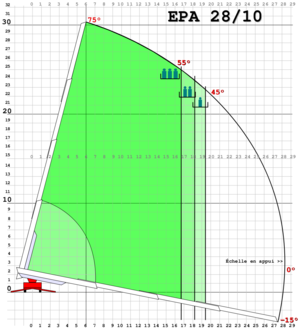
Grille de calcul de portée pour une EPA camiva 28/10
La grande échelle, aussi appelée échelle aérienne ou auto échelle, est un véhicule utilisé par les sapeurs-pompiers, et qui emporte une échelle escamotable de grande hauteur. Le terme « grande échelle » est utilisé par le grand public, les professionnels parlent tout simplement « d'échelle », ou bien utilisent une abréviation.